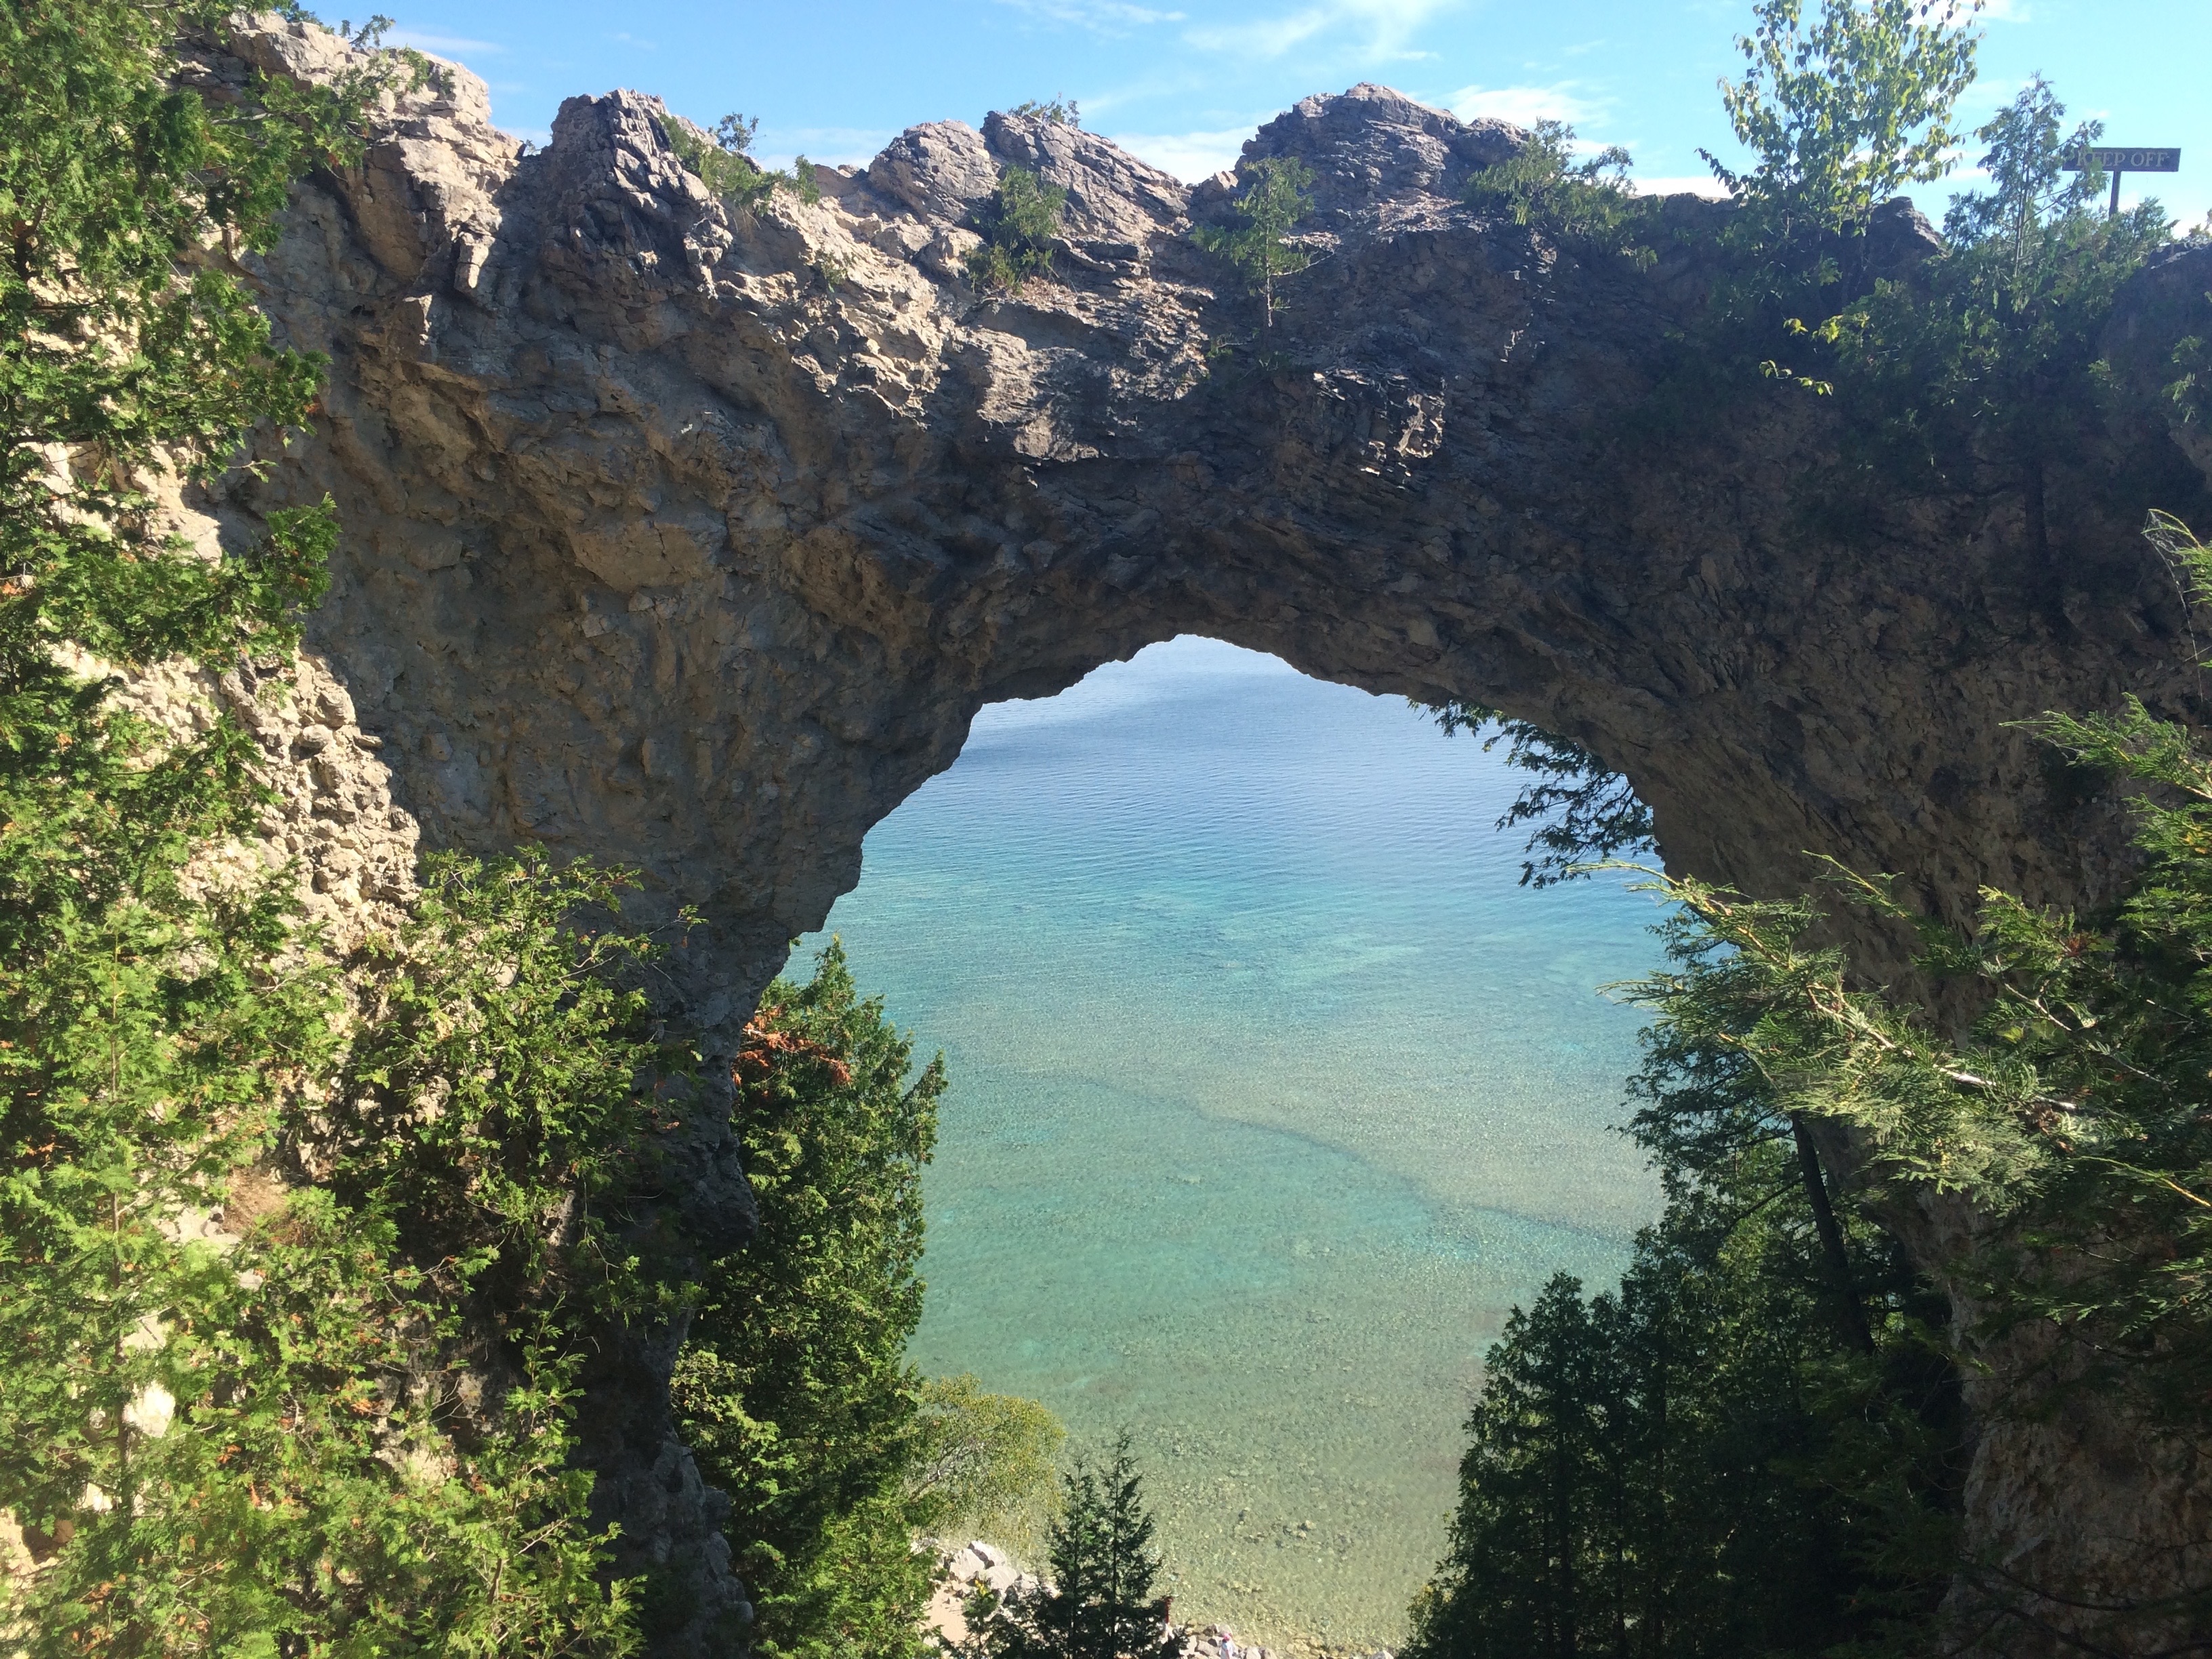
walking, mountain, trail, lake, adventure, formation, cliff, terrain, ridge, ravine